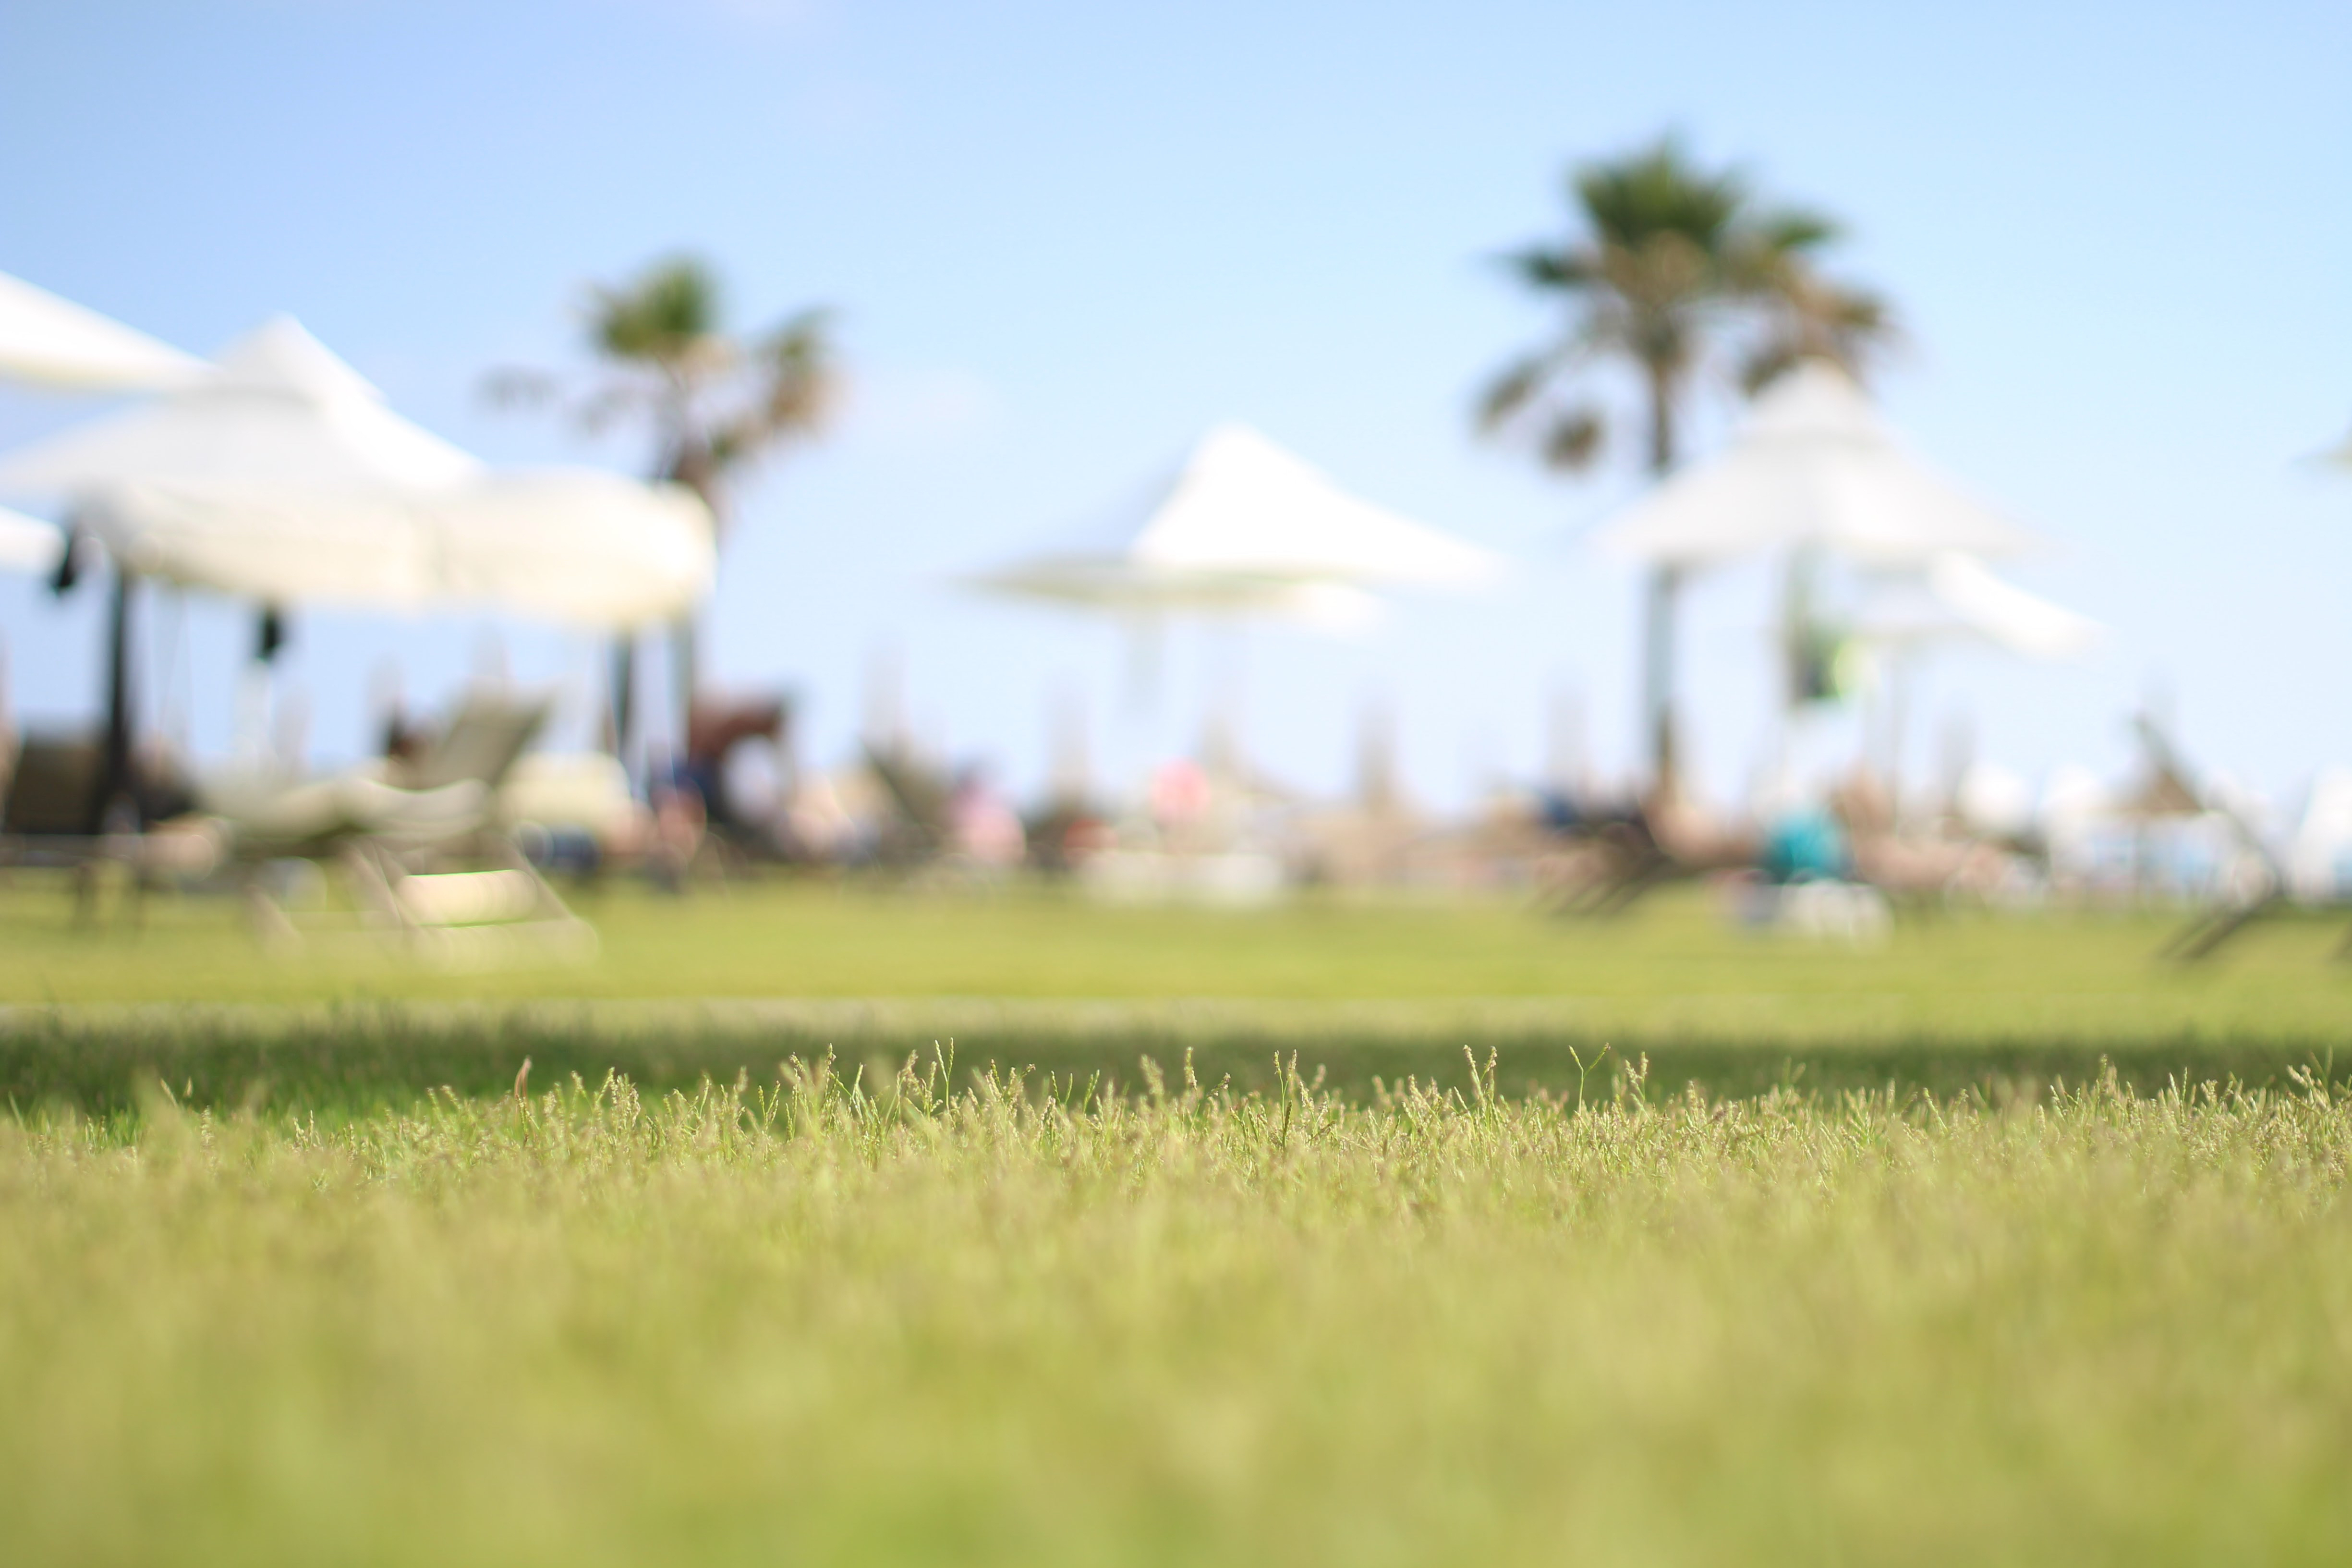
grass, field, lawn, meadow, agriculture, rural area, paddy field, grass family